De Hirsh Margules

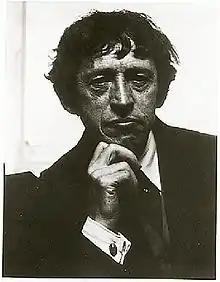
Photograph of John Marin by Alfred Stieglitz

During the 1920s, Margules traveled outside of the country a number of times. In 1922, with the intent of reaching Bali, he took a job as a "'wiper on a tramp steamer where [he] played nursemaid to the engine." He reached Rotterdam before he turned back. He would return to Rotterdam shortly thereafter.